History of the Regency of Algiers

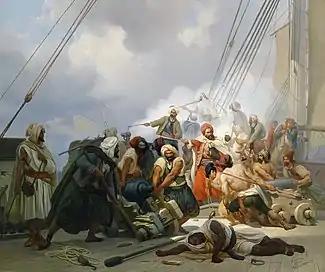
Barbary corsairs in action, by Niels Simonsen (1844)

The Sublime Porte renewed a treaty on 20 May 1605 that gave more privileges to France; Clause 14 of the treaty authorized the French to use force against Algiers if the treaty was broken. According to French Historian Henri Garrot, the French king Henry IV's envoy came to Algiers with a firman from the Porte ordering the French captives to be released and the Bastion to be rebuilt. Mohammed Koucha Pasha agreed, but the janissaries revolted, imprisoned the Pasha, and tortured him to death in 1606. The diwân refused to authorize the reconstruction of the Bastion. They agreed to release their French captives, but only on condition that Muslims detained in Marseilles also be released.